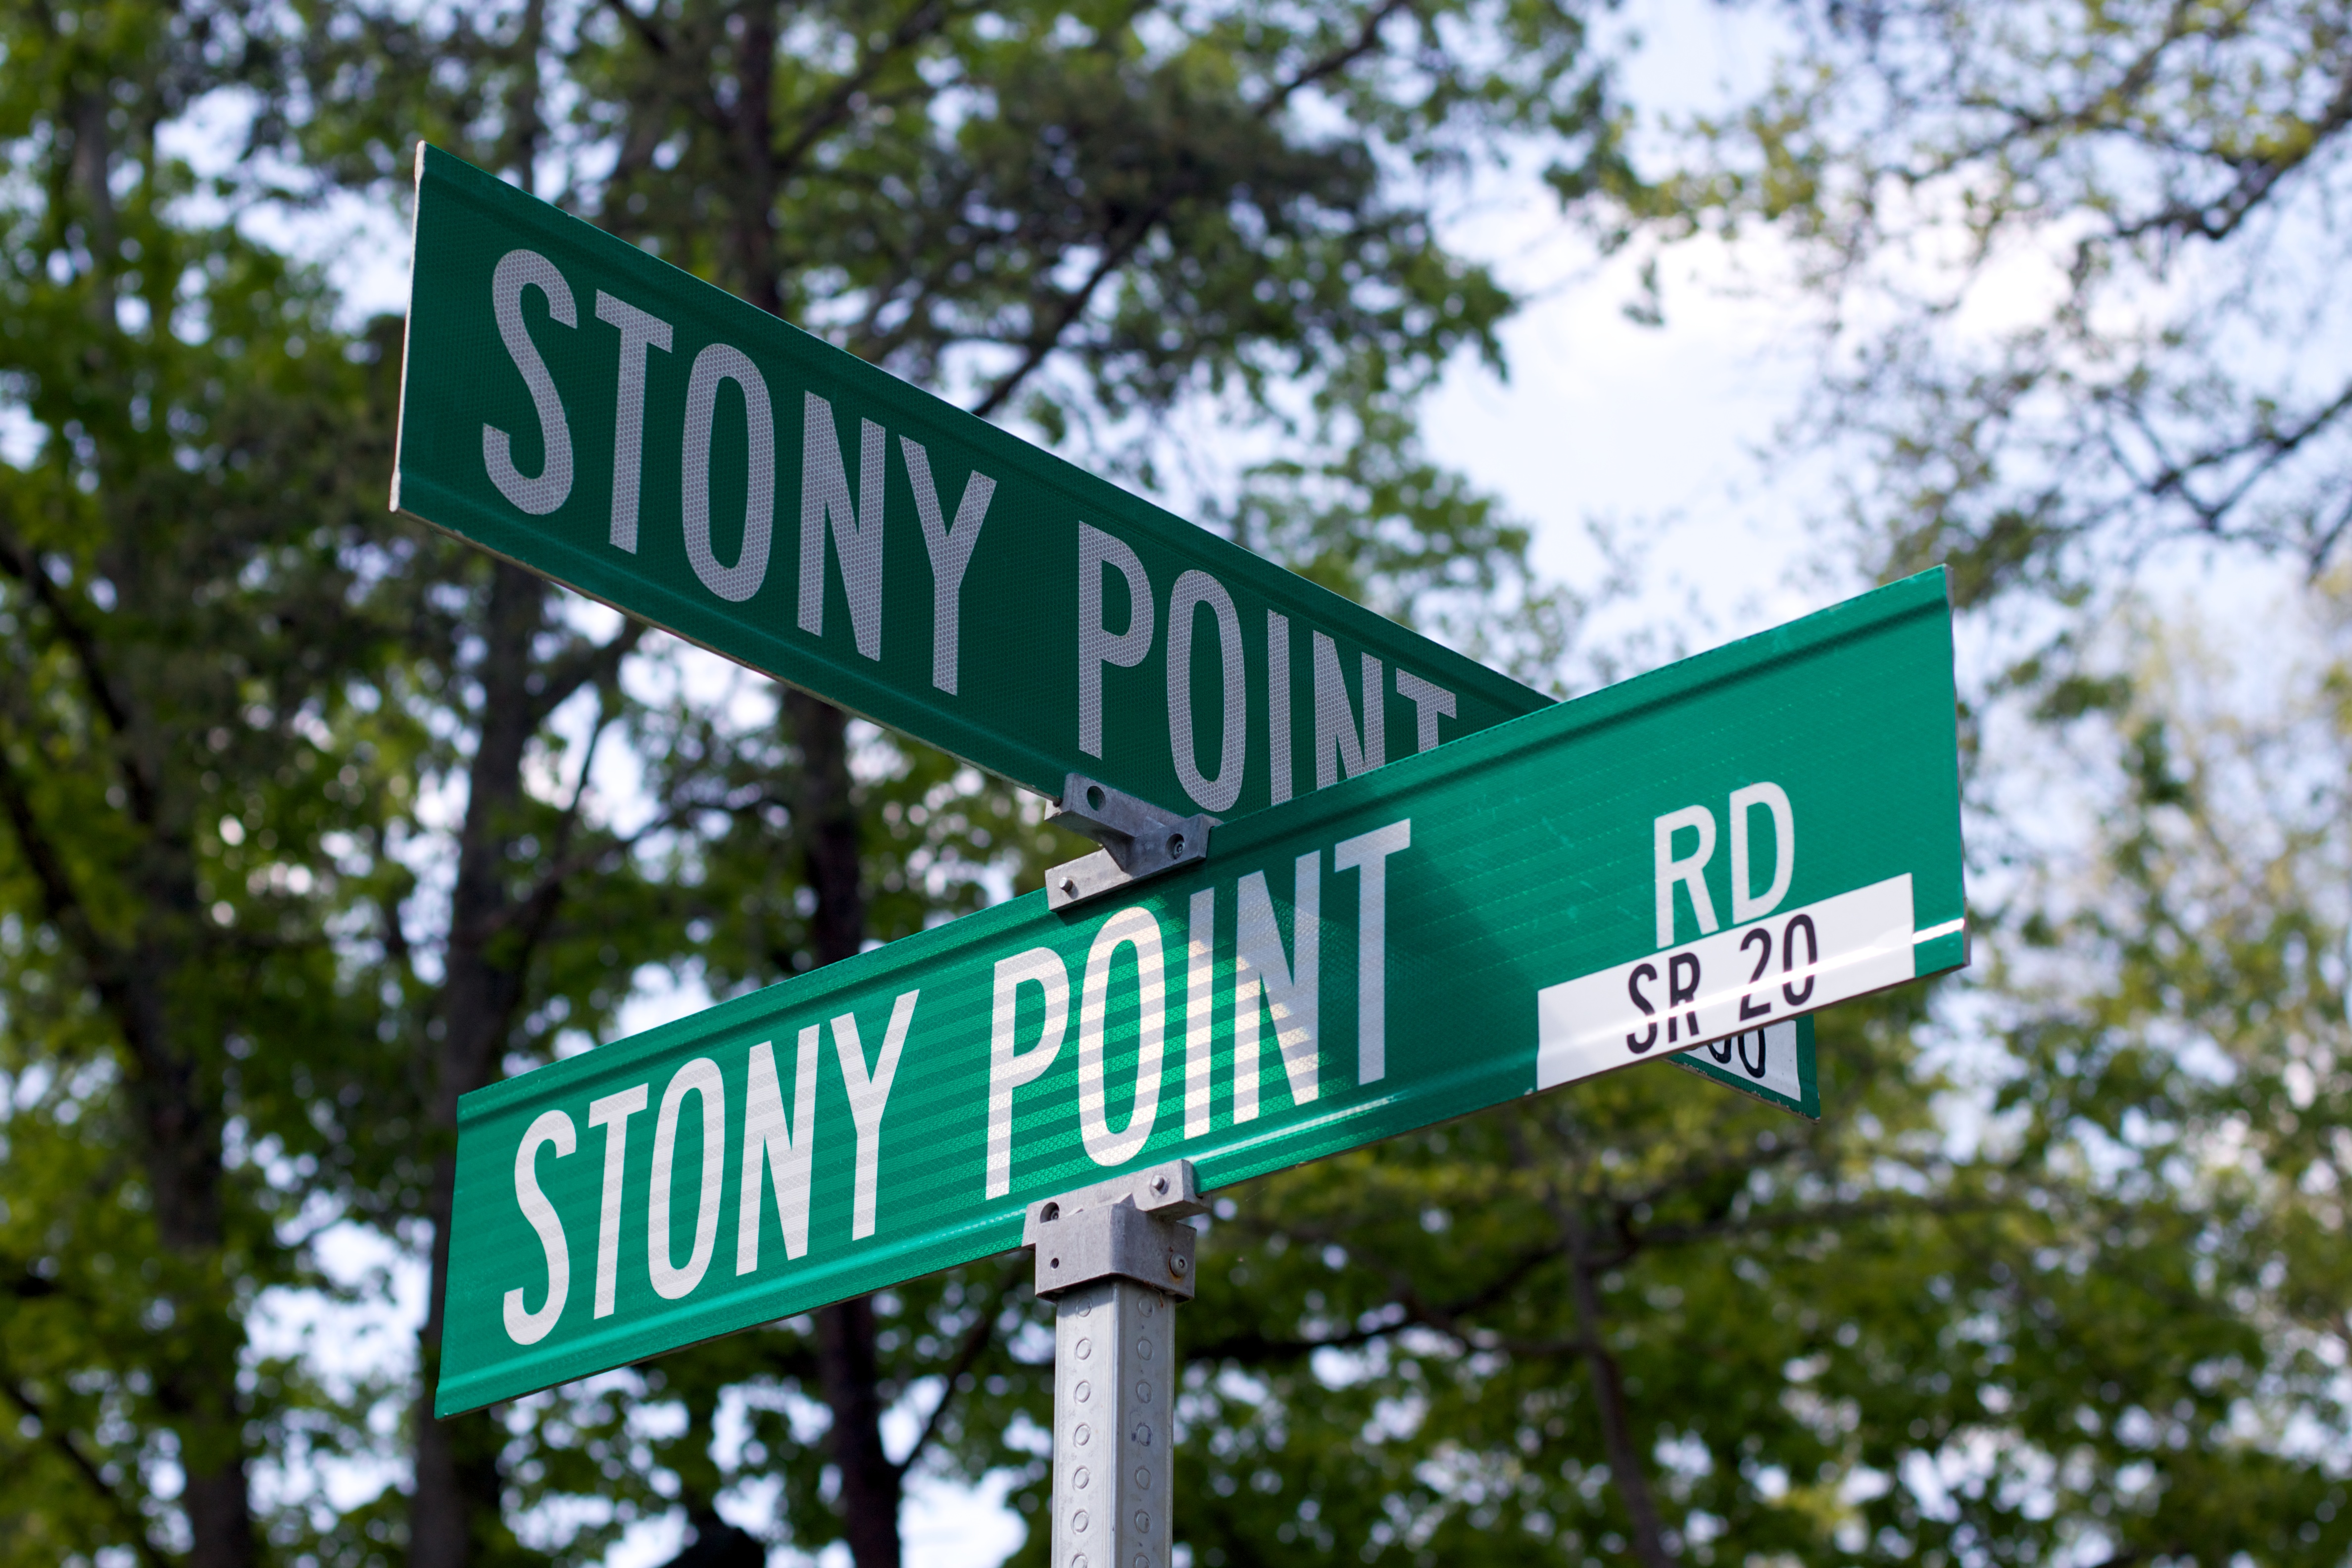
advertising, sign, street sign, signage, lane, traffic sign